Isidro Gomá y Tomás

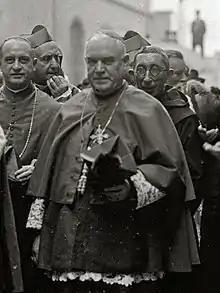
Isidro Gomá in 1930.

Gomá was appointed as bishop of Tarazona on 20 June 1927 by Pius XI, who was the head of the Catholic Church from 1922 to 1939 and highlighted the importance of social justice. After spending some years in Tarazona, Gomá was appointed as apostolic administrator of Tudela from December 1927 to June 1933. He played a very important role in guiding ministry even during a time of stress and change as Spain, which faced political instability. He was promoted to the metropolitan and primatial see of Toledo on 12 April 1933. He became the most powerful priest in the country and the spiritual leader of the Catholic population.